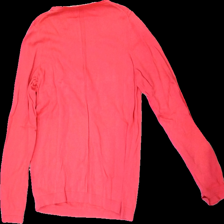
View: back
Type: Top
Category: Ladies
Brand: Esprit
Colors: Pink
Material: 63% Cotton 37% Viscose
Cut: Tight, C-collar
Size: L
Season: All
Price range: 100-150
Recommended usage: Reuse